Bertram Kvist

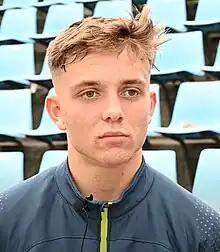
Kvist in 2021

Bertram Bangsted Kvist (born 19 March 2005) is a Danish professional footballer who plays for Danish 1st Division side Esbjerg fB. He has represented Denmark at youth levels.